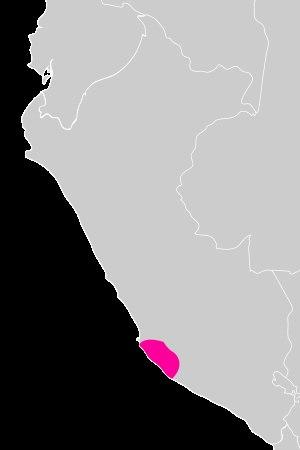
La civilisation Nazca est une culture pré-colombienne du sud du Pérou qui se développa entre 200 av.J-C et 600 ap.J-C. Elle est surtout connue pour ses géoglyphes, d’immenses lignes et figures tracées dans le désert proche de la ville actuelle de Nazca, ses aqueducs et par ses céramiques polychromes à motifs zoomorphes.